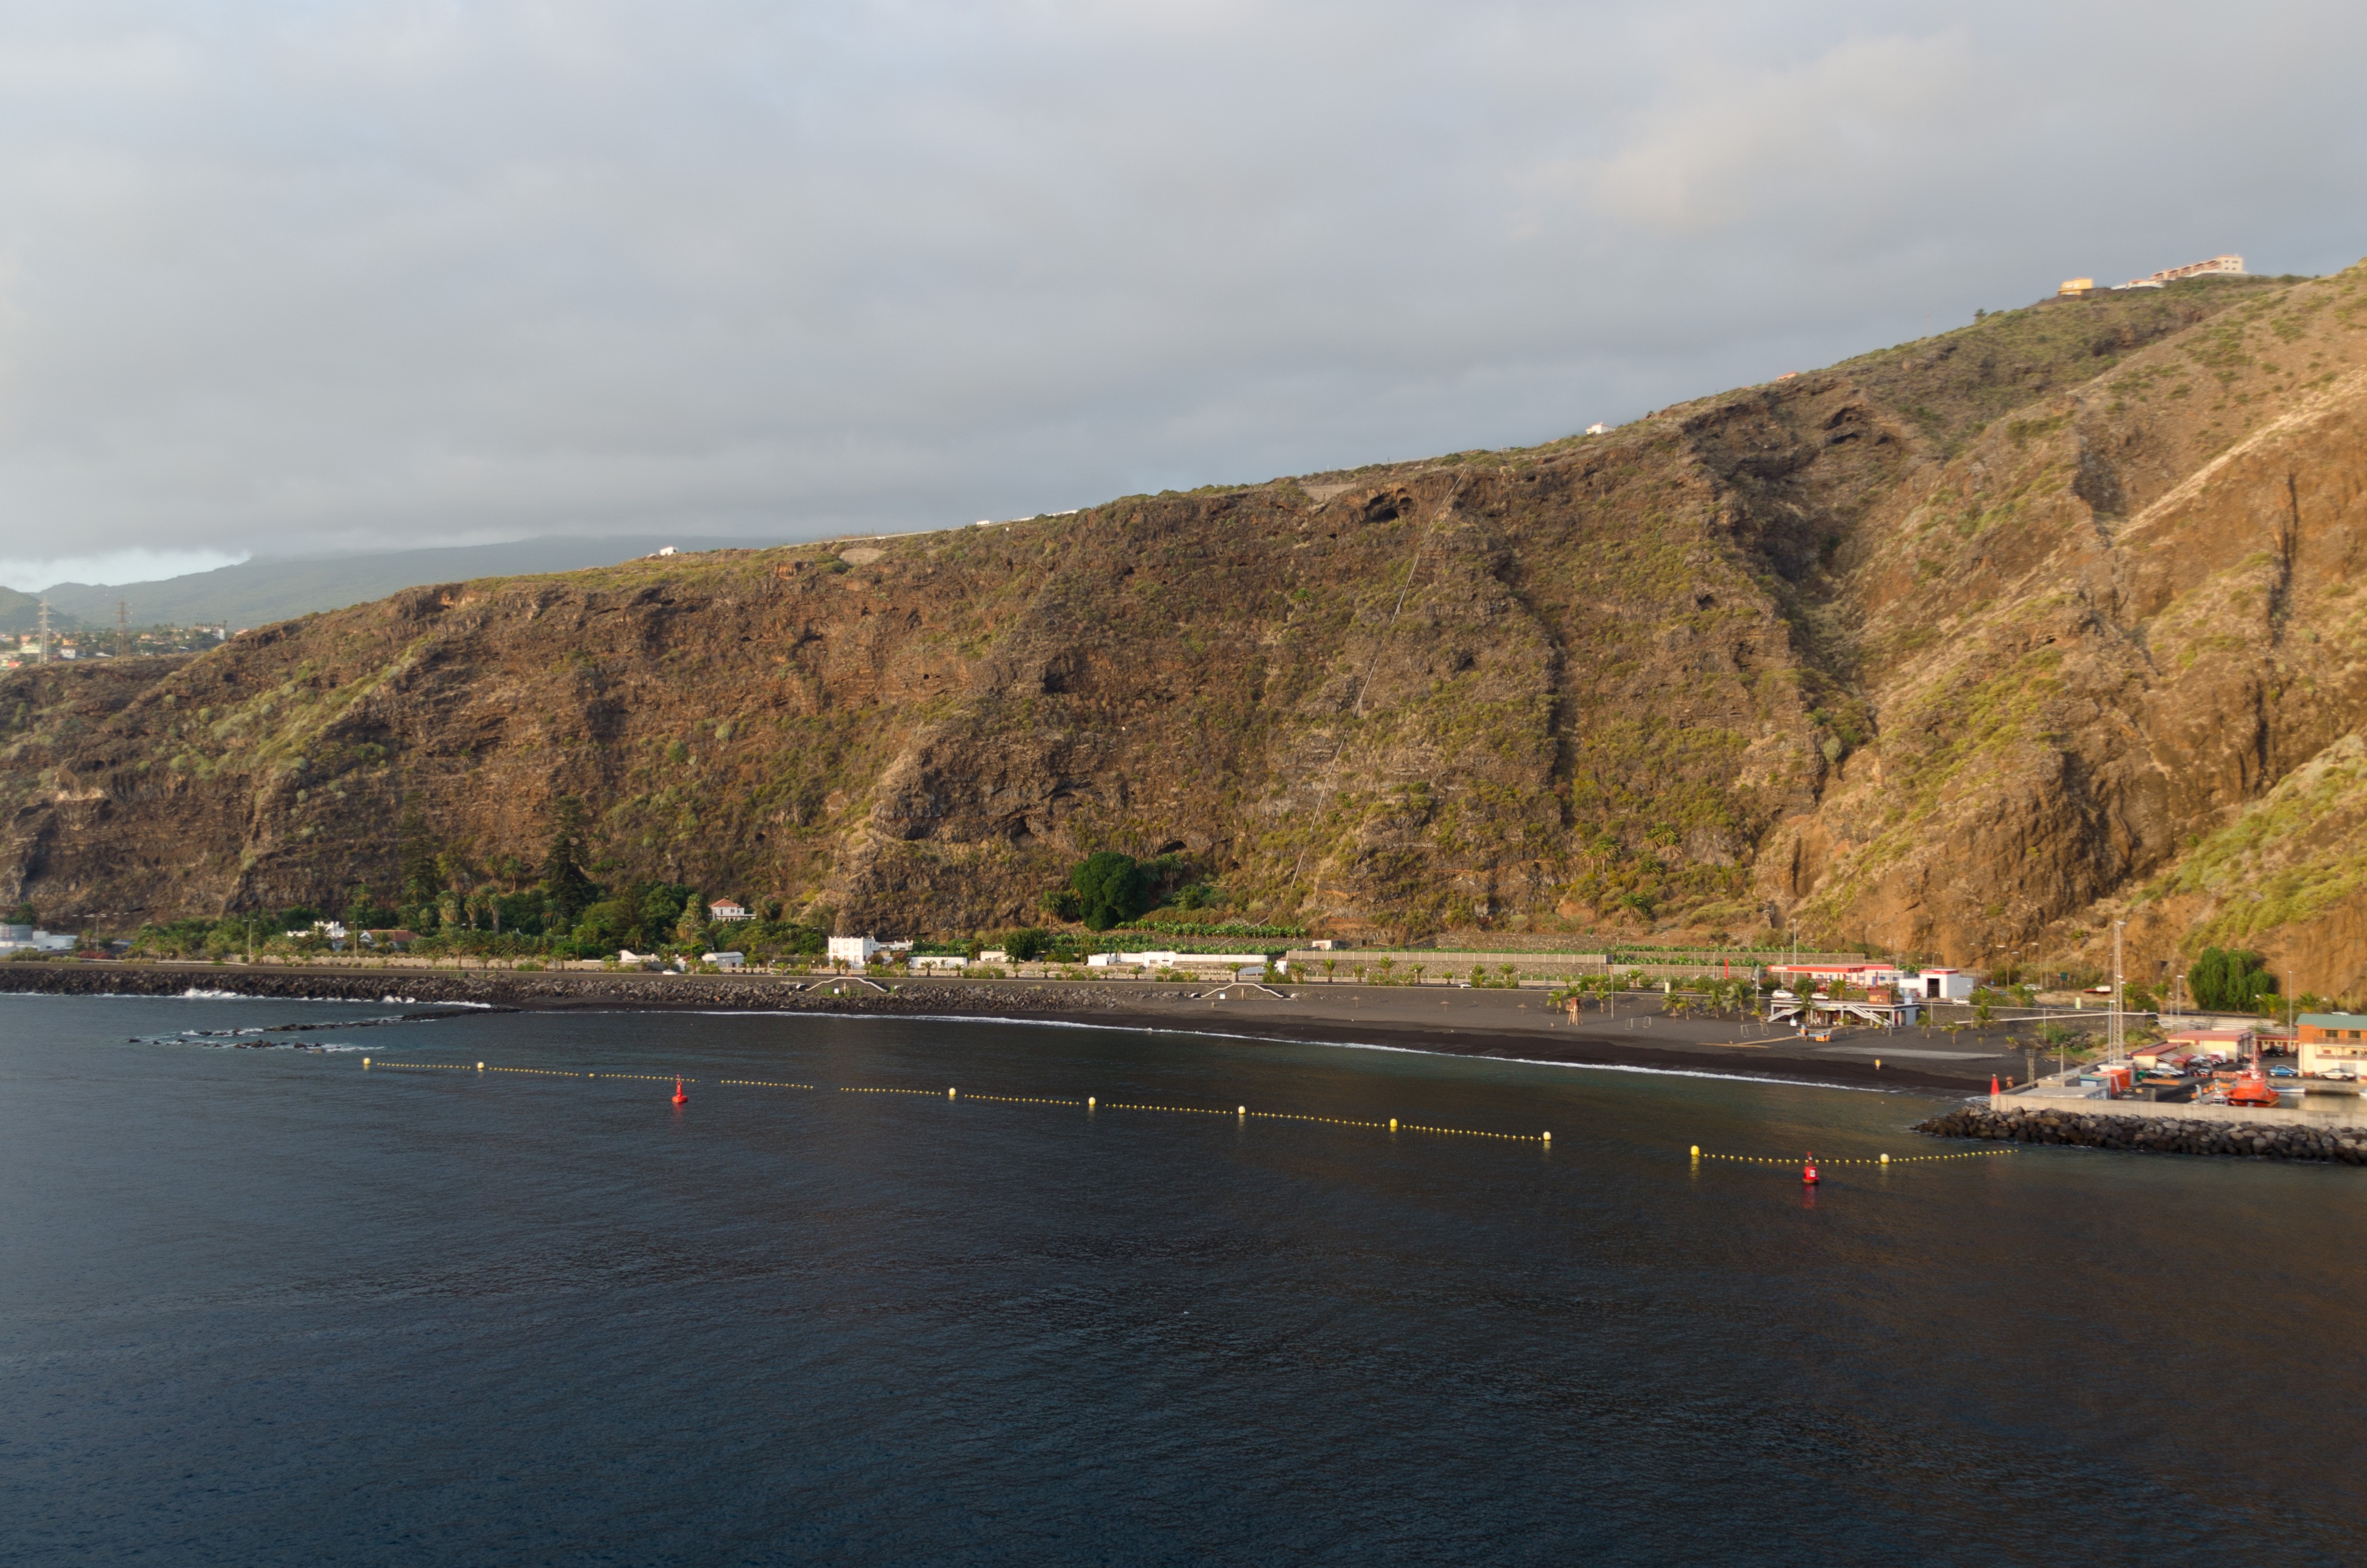
beach, sea, coast, nature, sand, ocean, shore, lake, river, cliff, cove, vehicle, bay, island, fjord, reservoir, black, terrain, waterway, body of water, spain, mountains, infrastructure, channel, atlantic, black sand, loch, cape, canary islands, landform, sand beach, la palma, canary island, geographical feature